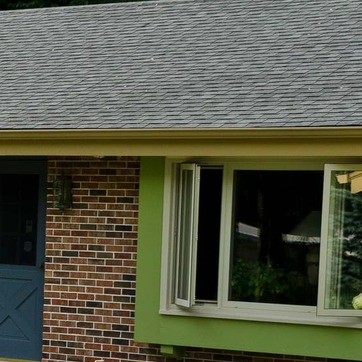
Material: glass